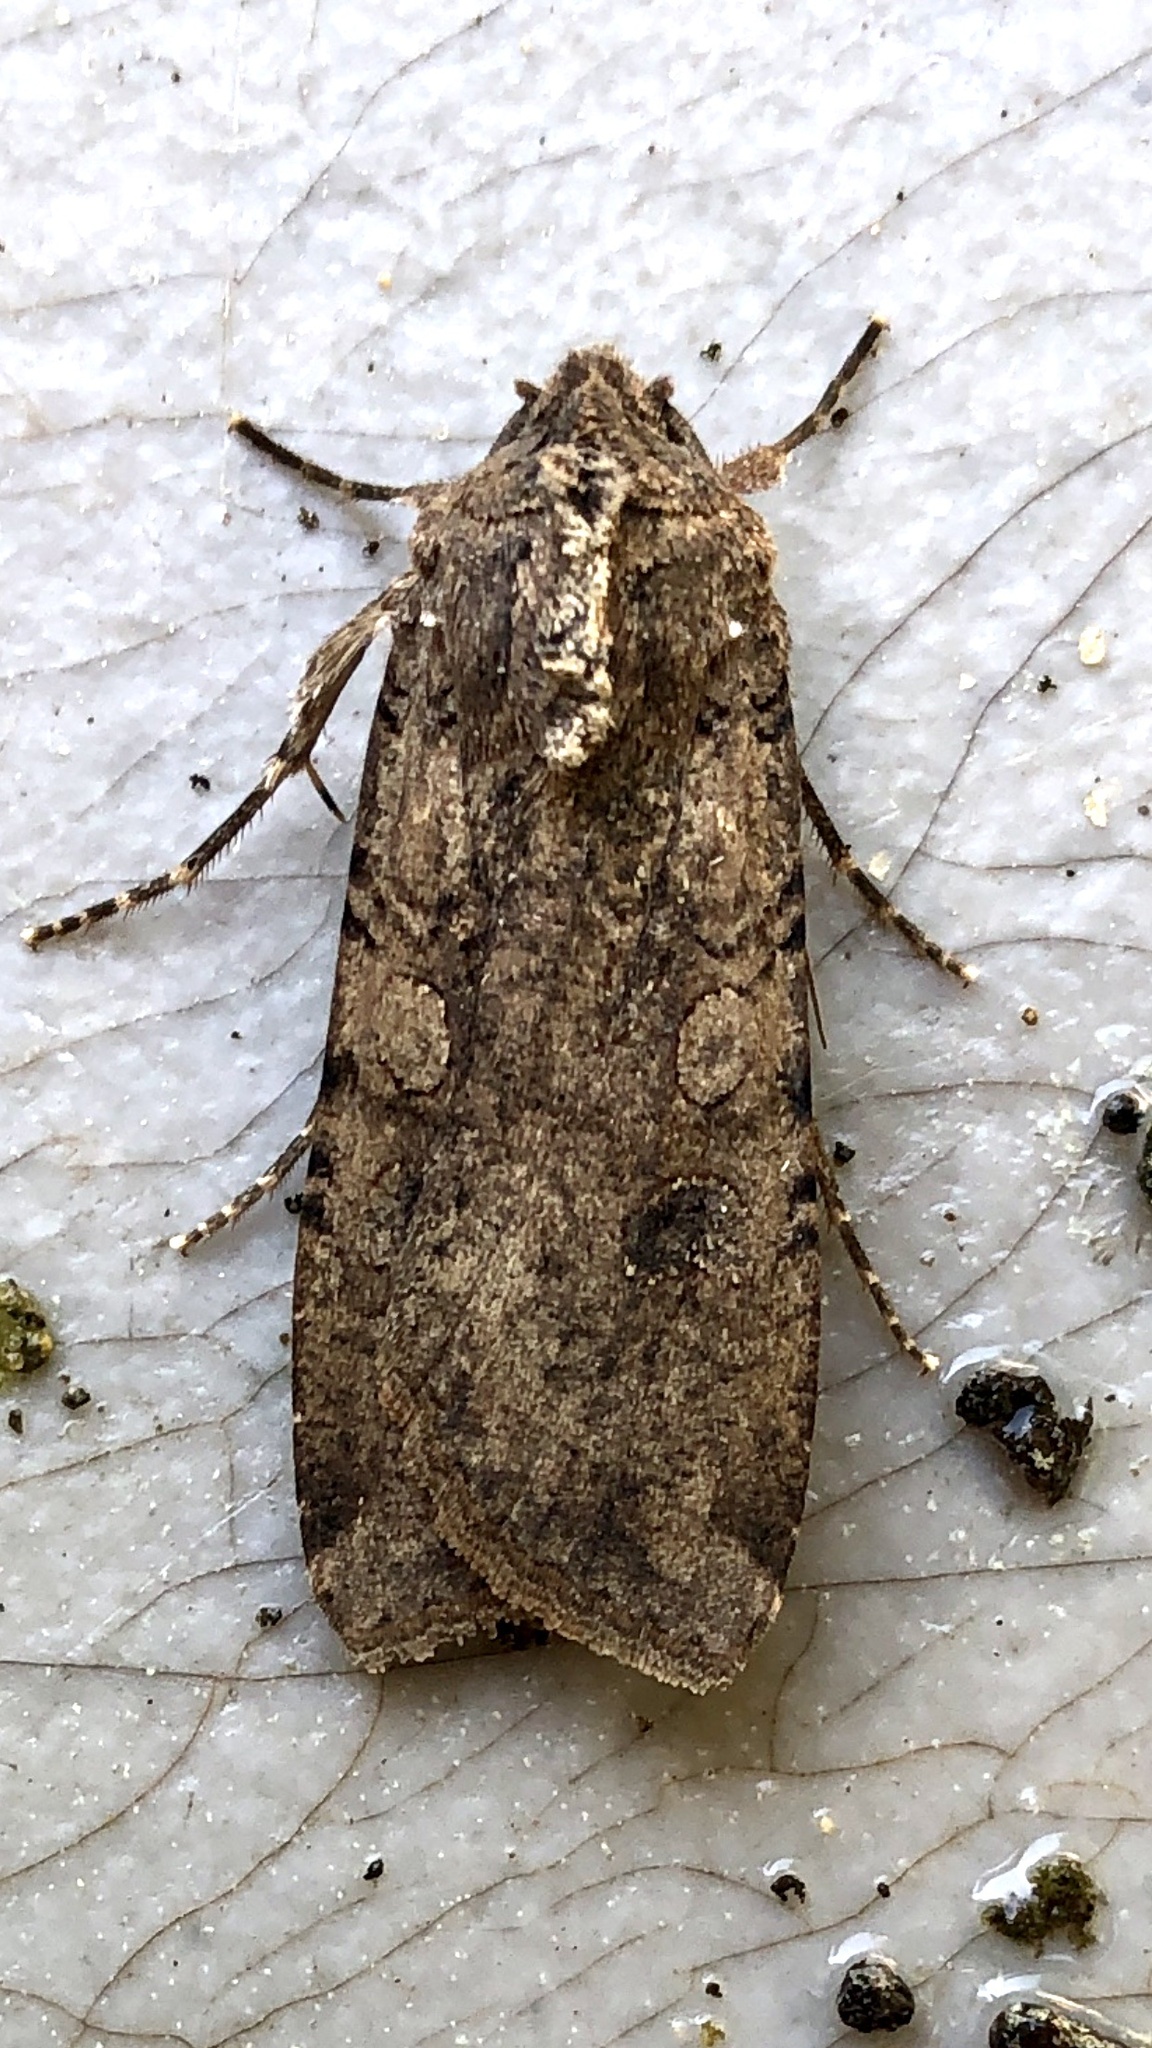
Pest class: cutworms